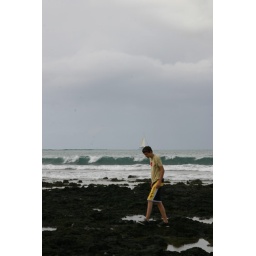
James walking along the beach at Corralejo. Boat in the distance.